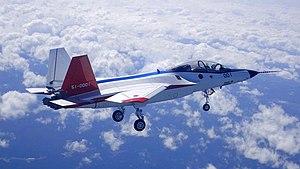
Le Mitsubishi X-2 est un prototype expérimental d'avion de chasse furtif de cinquième génération. Il est développé par le ministère de la Défense japonais. Le principal entrepreneur du projet est Mitsubishi Heavy Industries. Il s'agit du premier avion furtif de conception entièrement japonaise. ATD-X est un sigle signifiant « Advanced Technology Demonstrator - X ». Le nom en japonais Shinshin signifie littéralement « l'esprit ».
La cinquième génération de chasseur à réaction est une classification générale des avions de combat inventée aux États-Unis. L'idée est apparue au début des années 1980 lorsque le gouvernement américain a voulu remplacer ses F-15 et ses F-16.